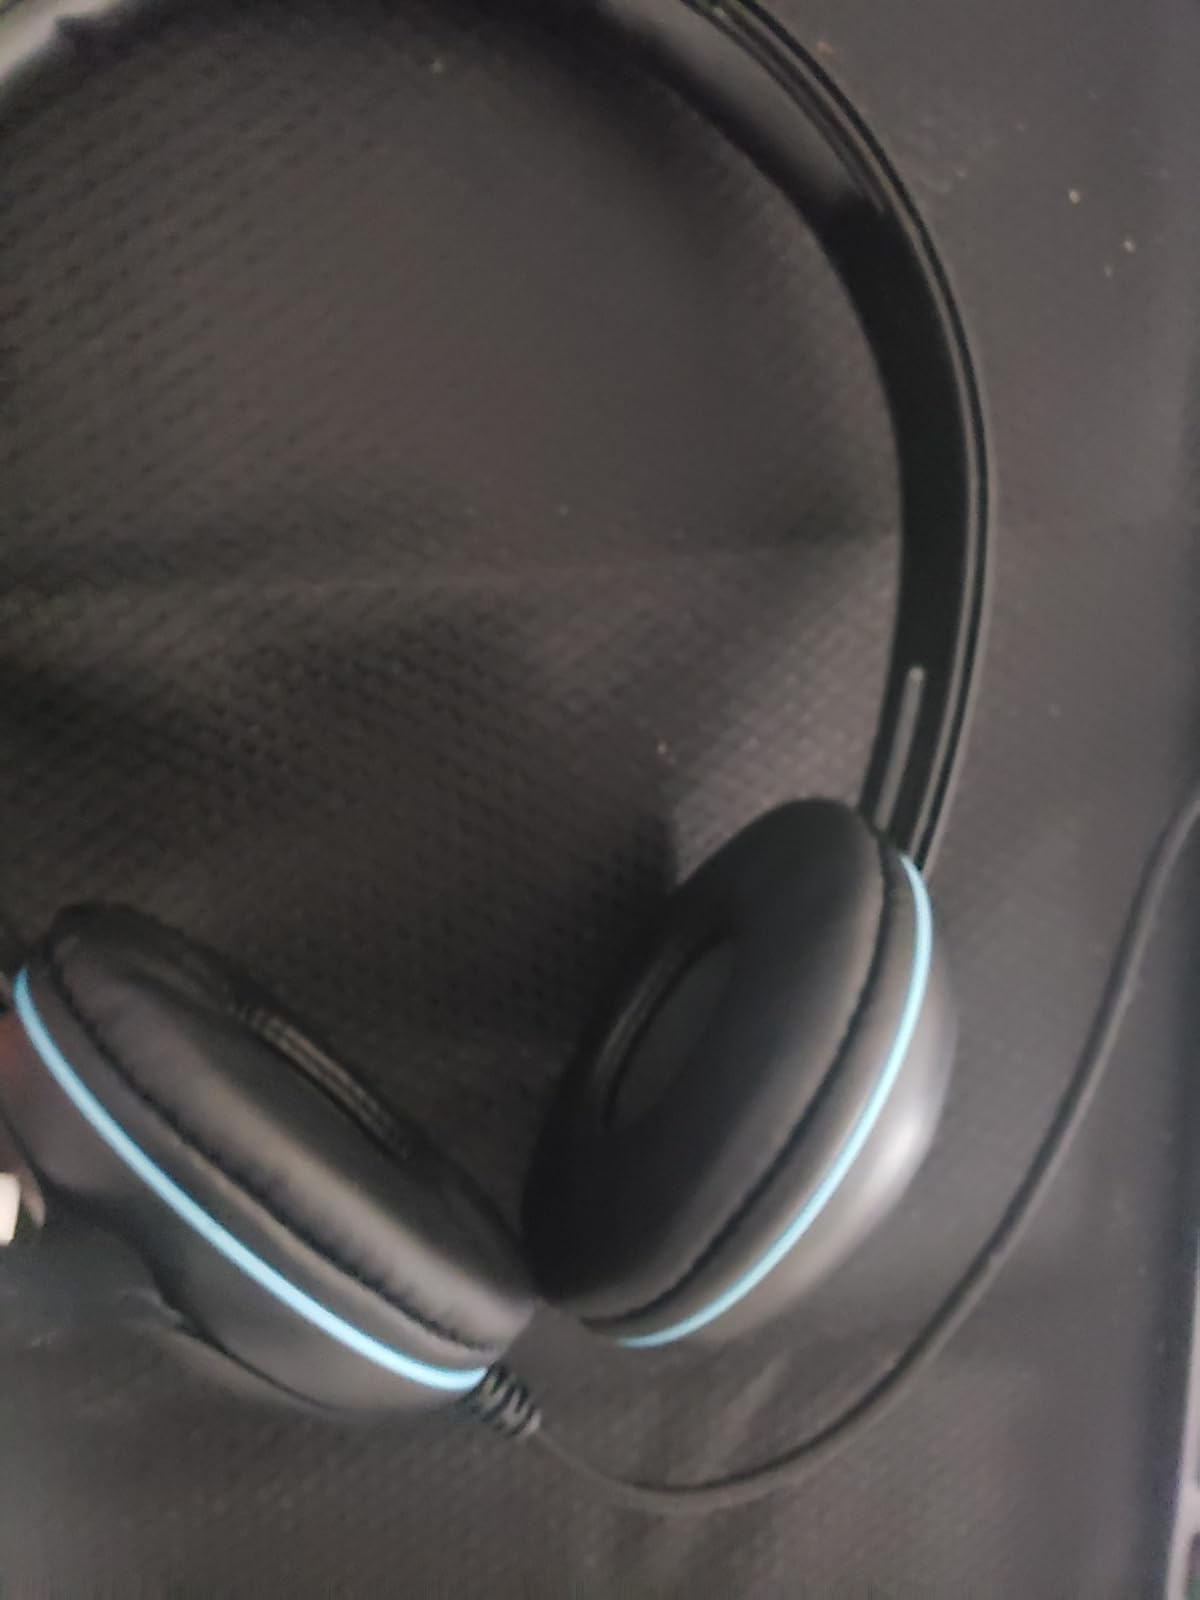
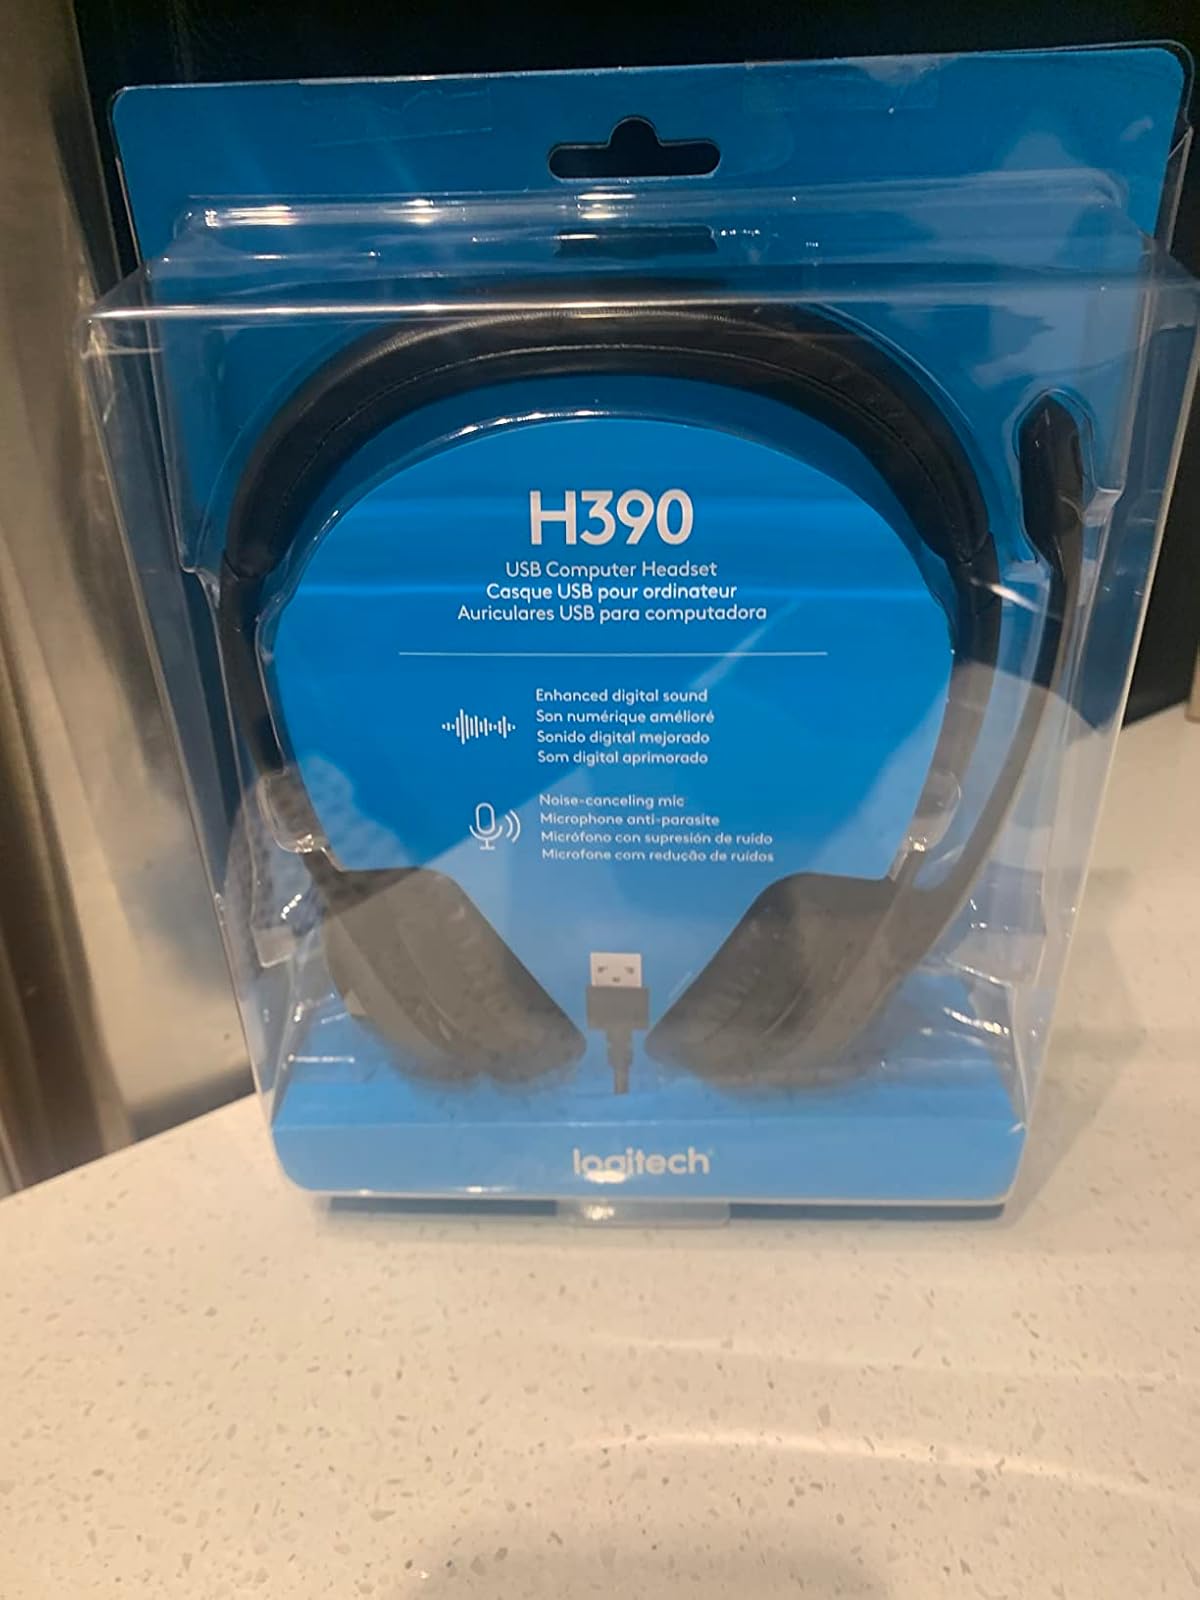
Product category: headphones
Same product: no